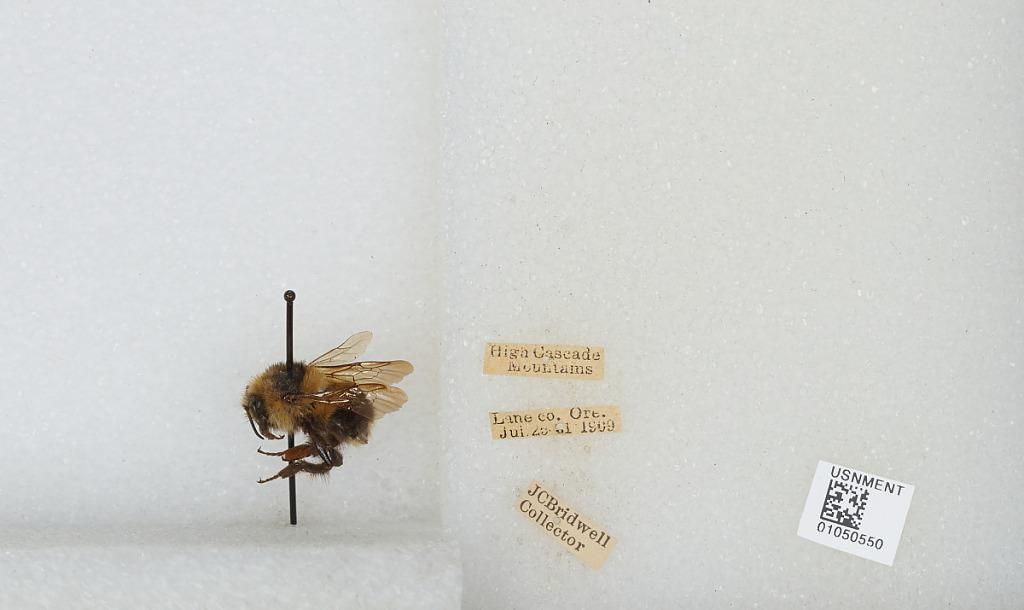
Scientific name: Bombus sp.
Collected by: J. Bridwell
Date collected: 1909-7-25
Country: United States
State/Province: Oregon
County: Lane
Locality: High Cascade Mountains
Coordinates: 45.3761, -121.733